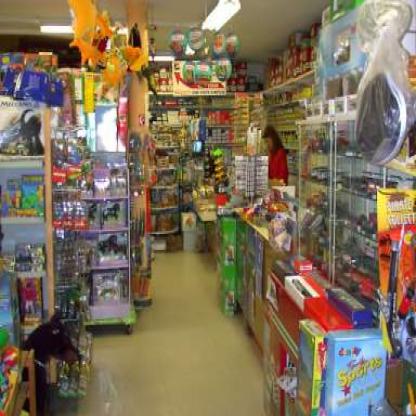
Scene: Indoor